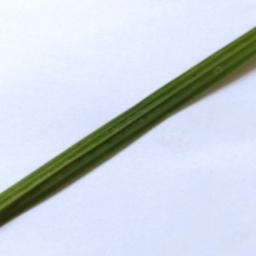
Label: Rice___Healthy